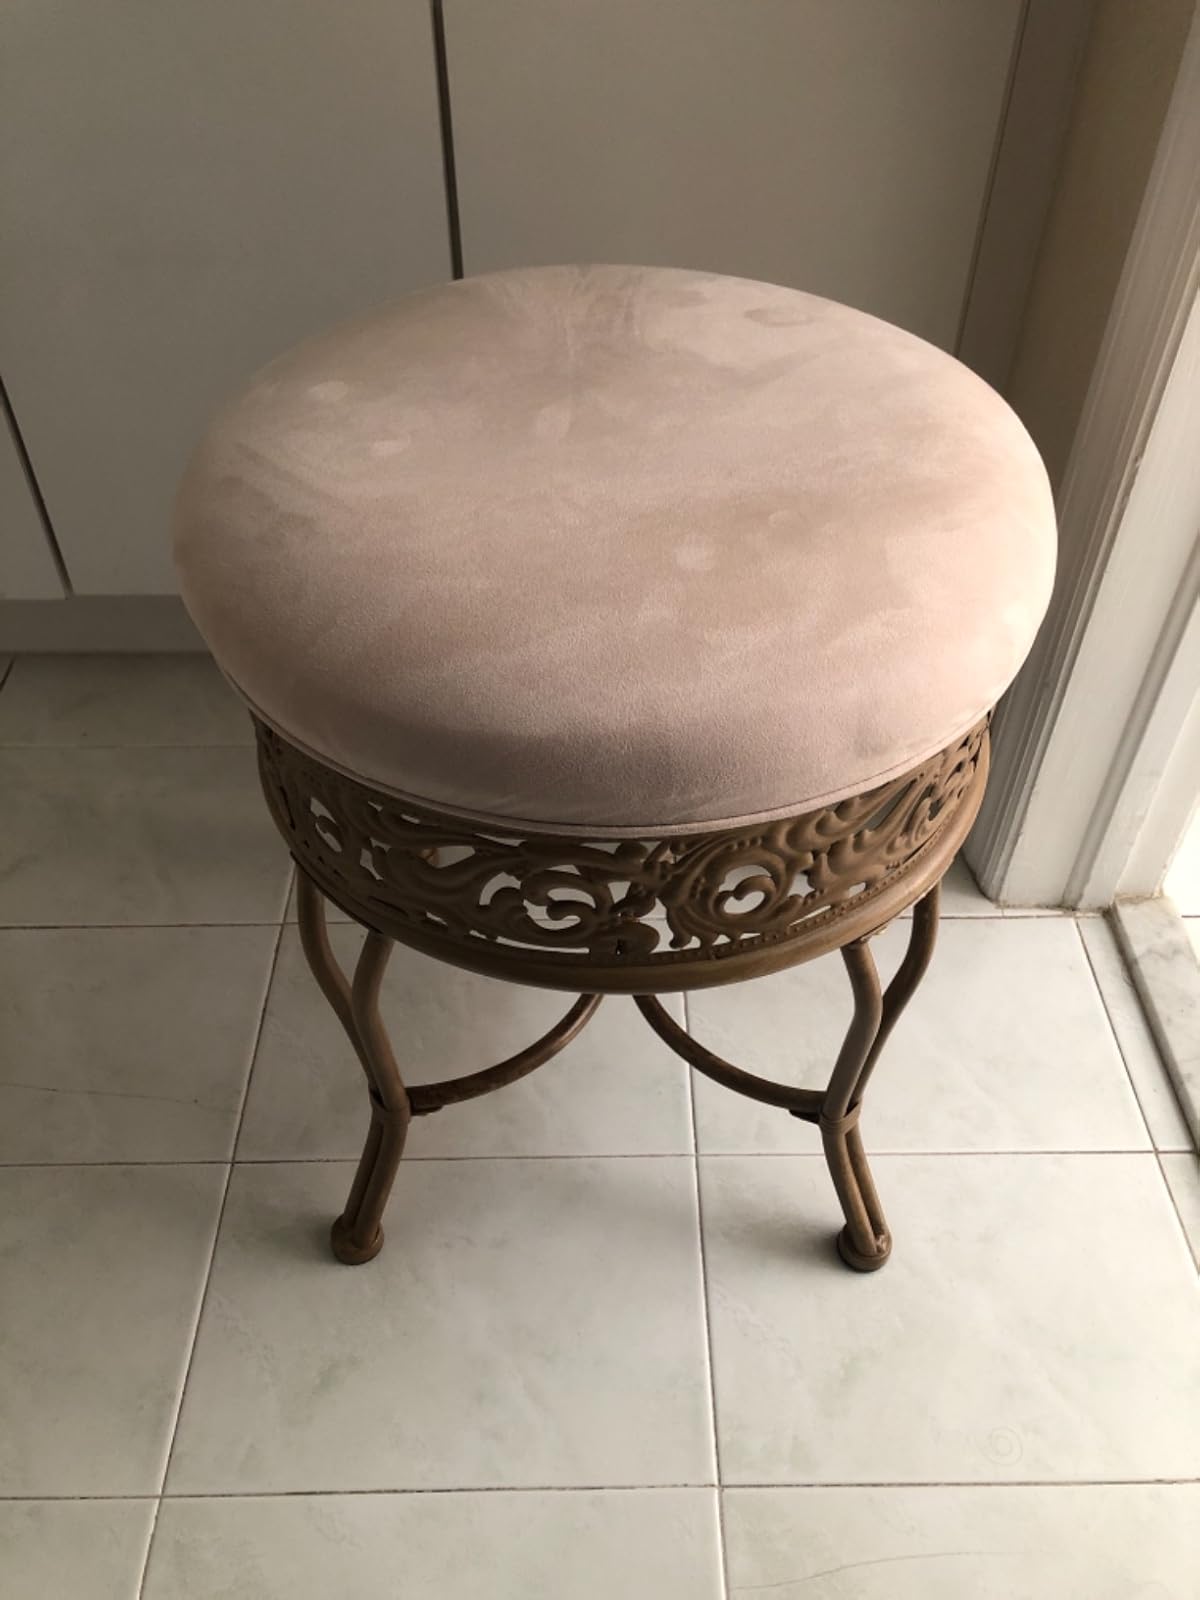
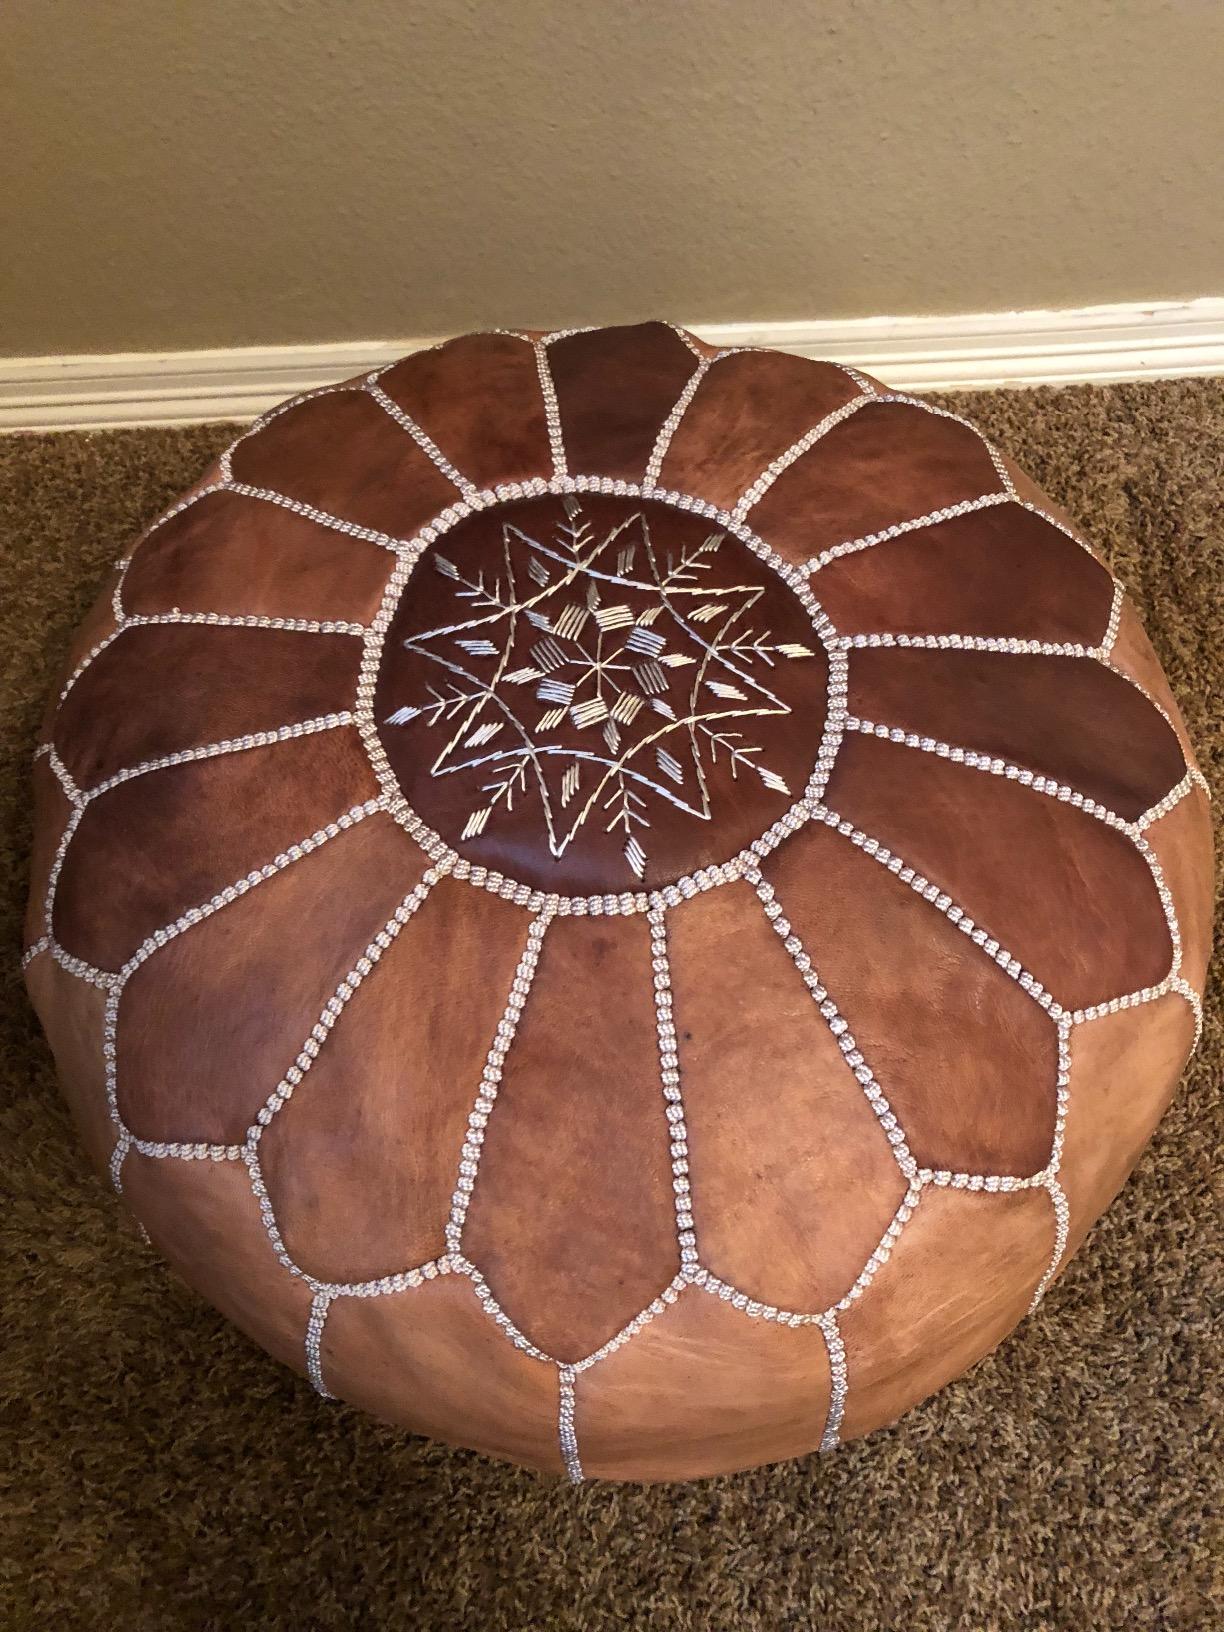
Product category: stool
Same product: no